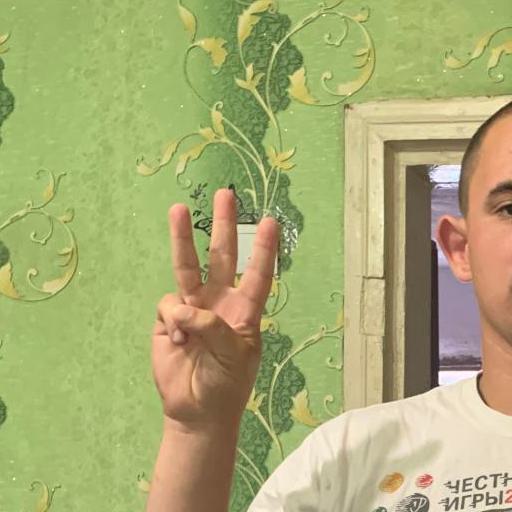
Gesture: three